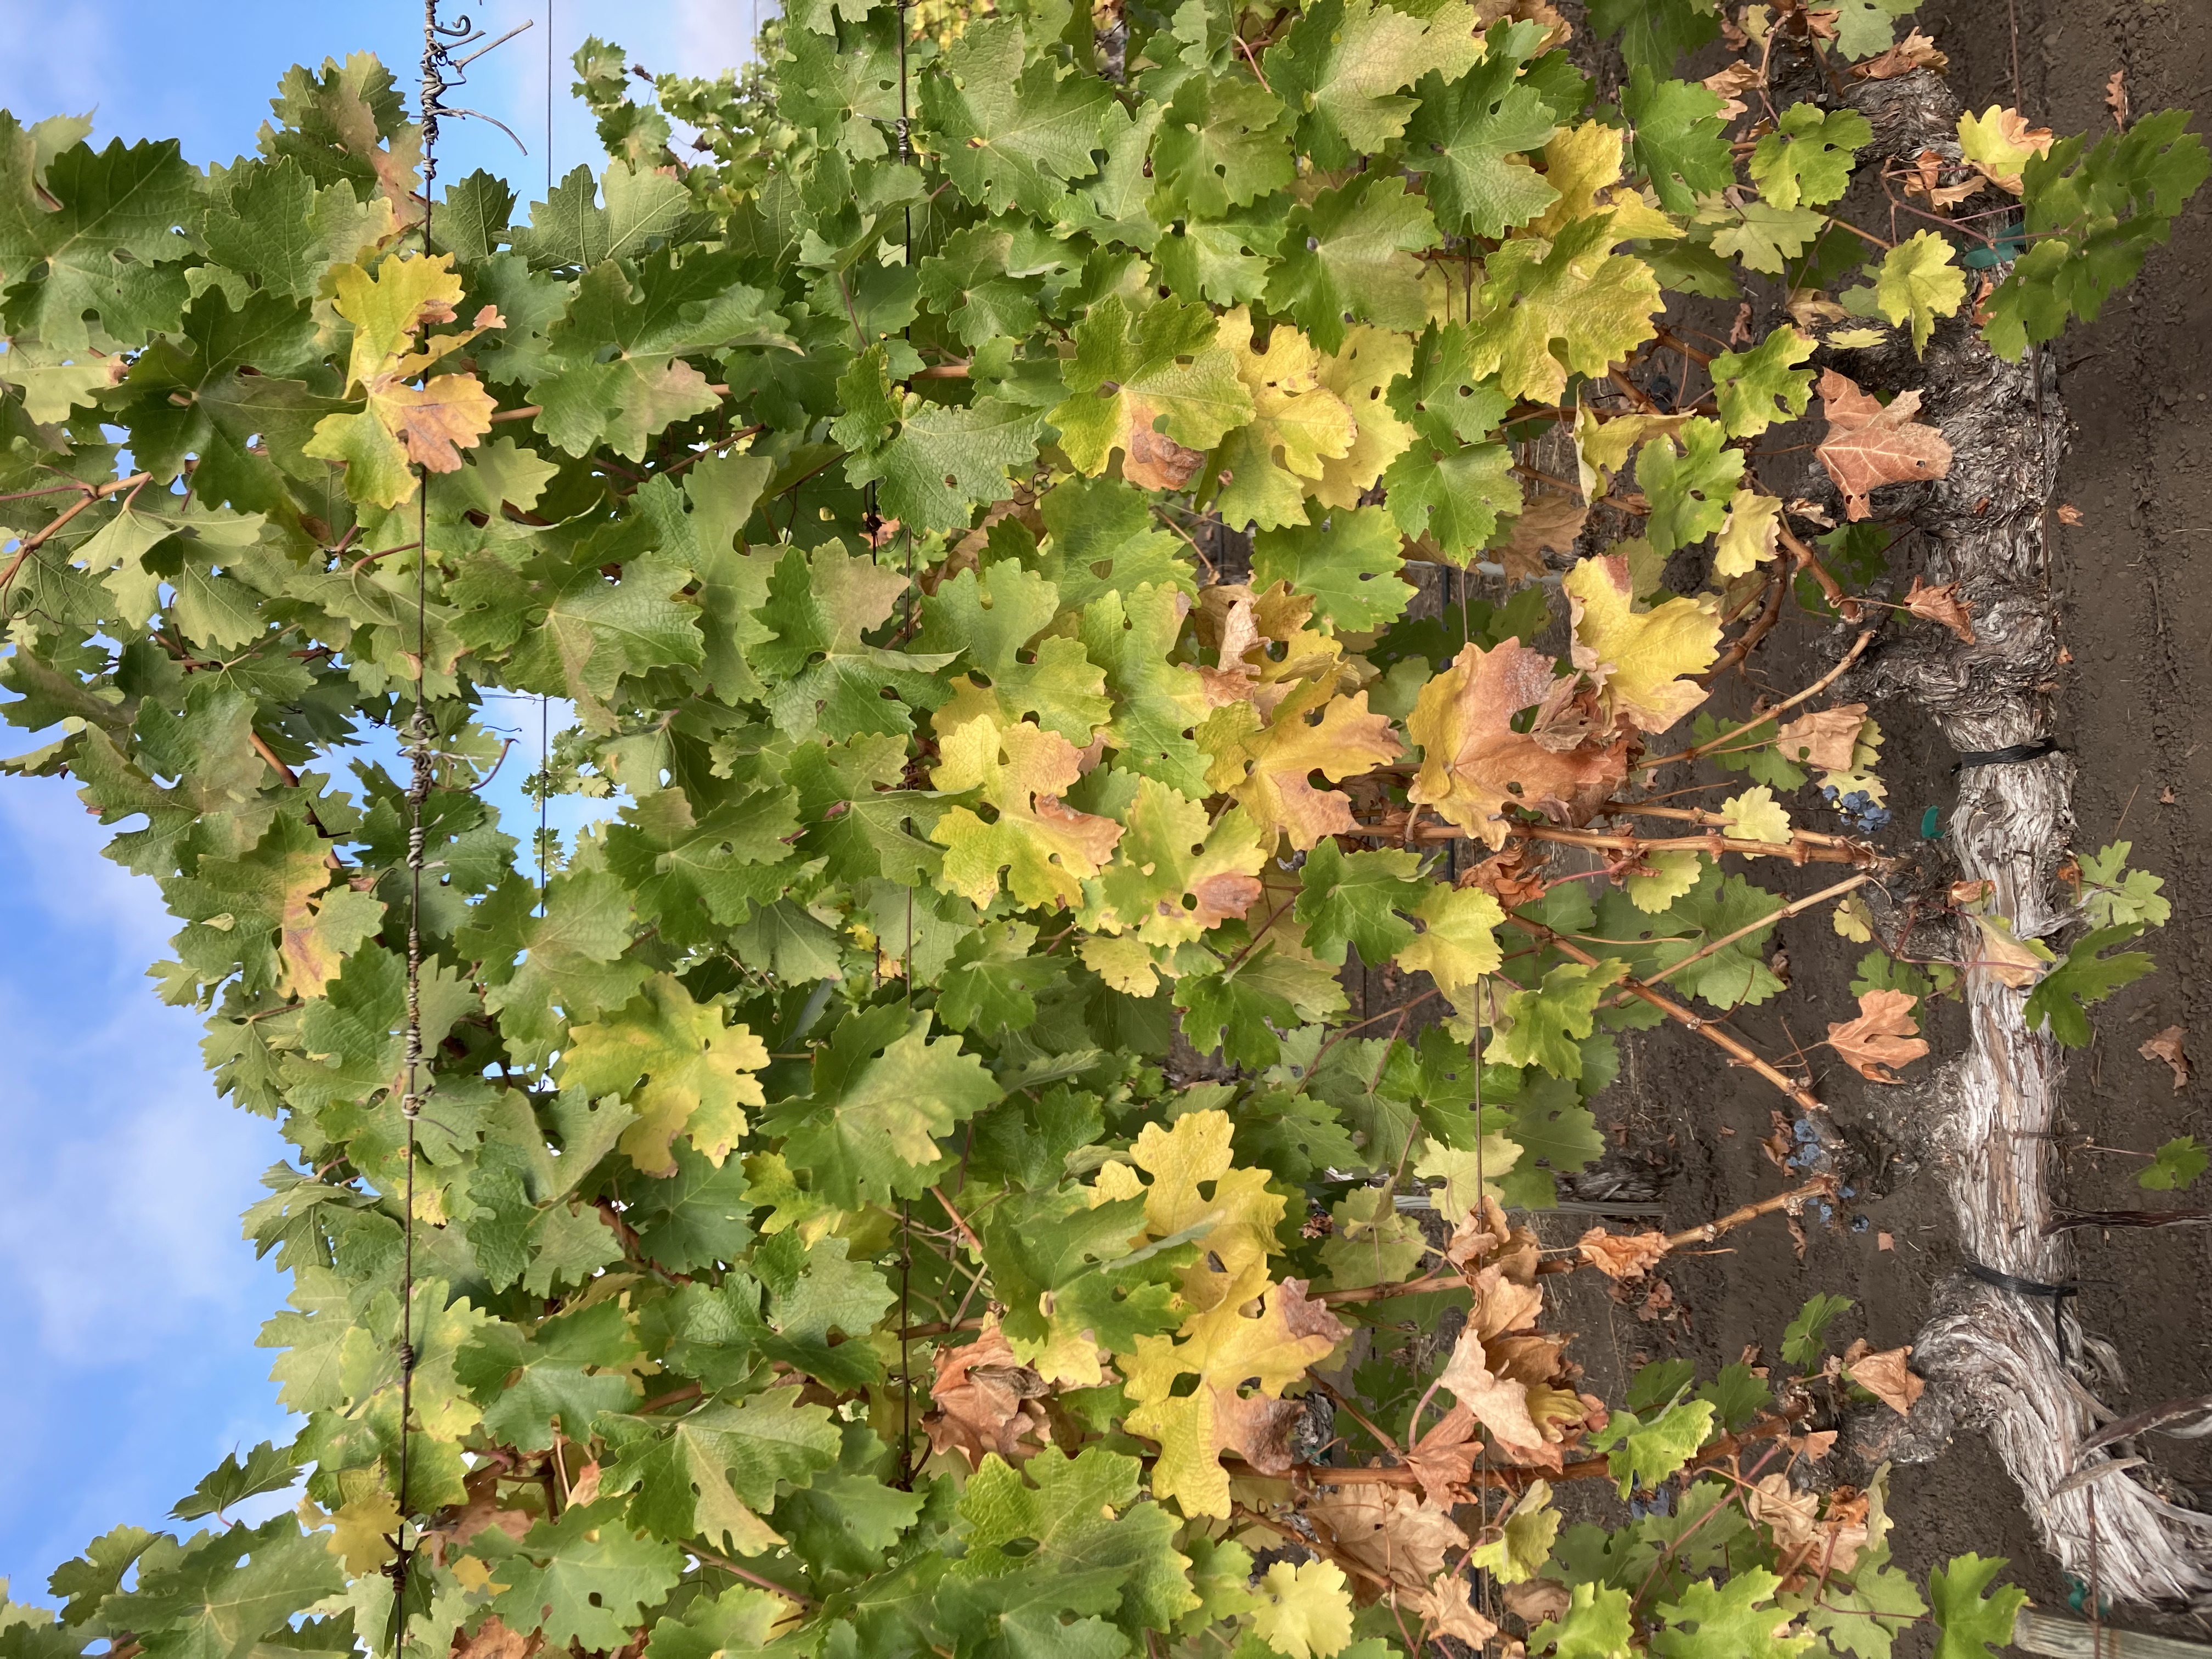
Label: No Virus